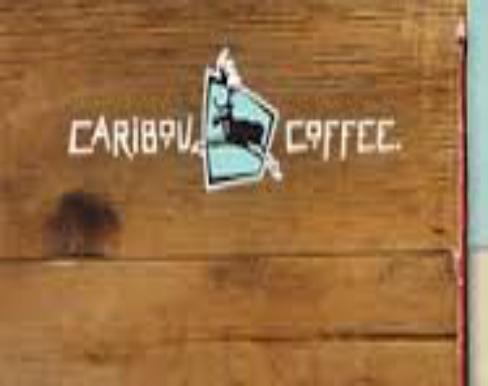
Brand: Caribou Coffee
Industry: Food